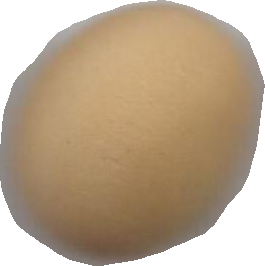
Variety: Dega